William Orpen

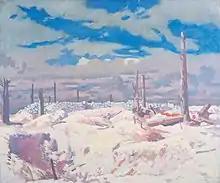
"The Schwaben Redoubt" (1917)

At the start of World War One, a number of Irish people living in England returned to Ireland to avoid conscription. Among them was Orpen's studio assistant and former pupil, Seán Keating. Keating encouraged Orpen to do likewise, but he refused and committed himself to supporting the British war effort. In December 1915 Orpen was commissioned into the British Army's Army Service Corps and reported for clerical duty at London's Kensington Barracks in March 1916. Throughout 1916 Orpen continued painting portraits, most notably one of a despondent Winston Churchill, but soon started using both his own contacts and those of Evelyn Saint-George, to secure a war artist posting. Orpen knew both Philip Sassoon, the private secretary to Sir Douglas Haig, and also Sir John Cowans, then serving as Quartermaster-General to the Forces. In January 1917, the "Daily Mirror" reported that Haig himself had "conferred" on Orpen the title of an official artist with the British Army in France. The Department of Information, who were actually running the British war artist scheme, were given little choice but to accept the situation. While the other artists on the Department scheme remained at the honorary rank of second lieutenant and were restricted to three weeks visiting the Western Front, Orpen was promoted to Major and given indefinite permission to remain at the Front. An officer from Kensington Barracks was appointed as his military aide, a car and driver were made available in France and Orpen paid for a batman and assistant to accompany him.